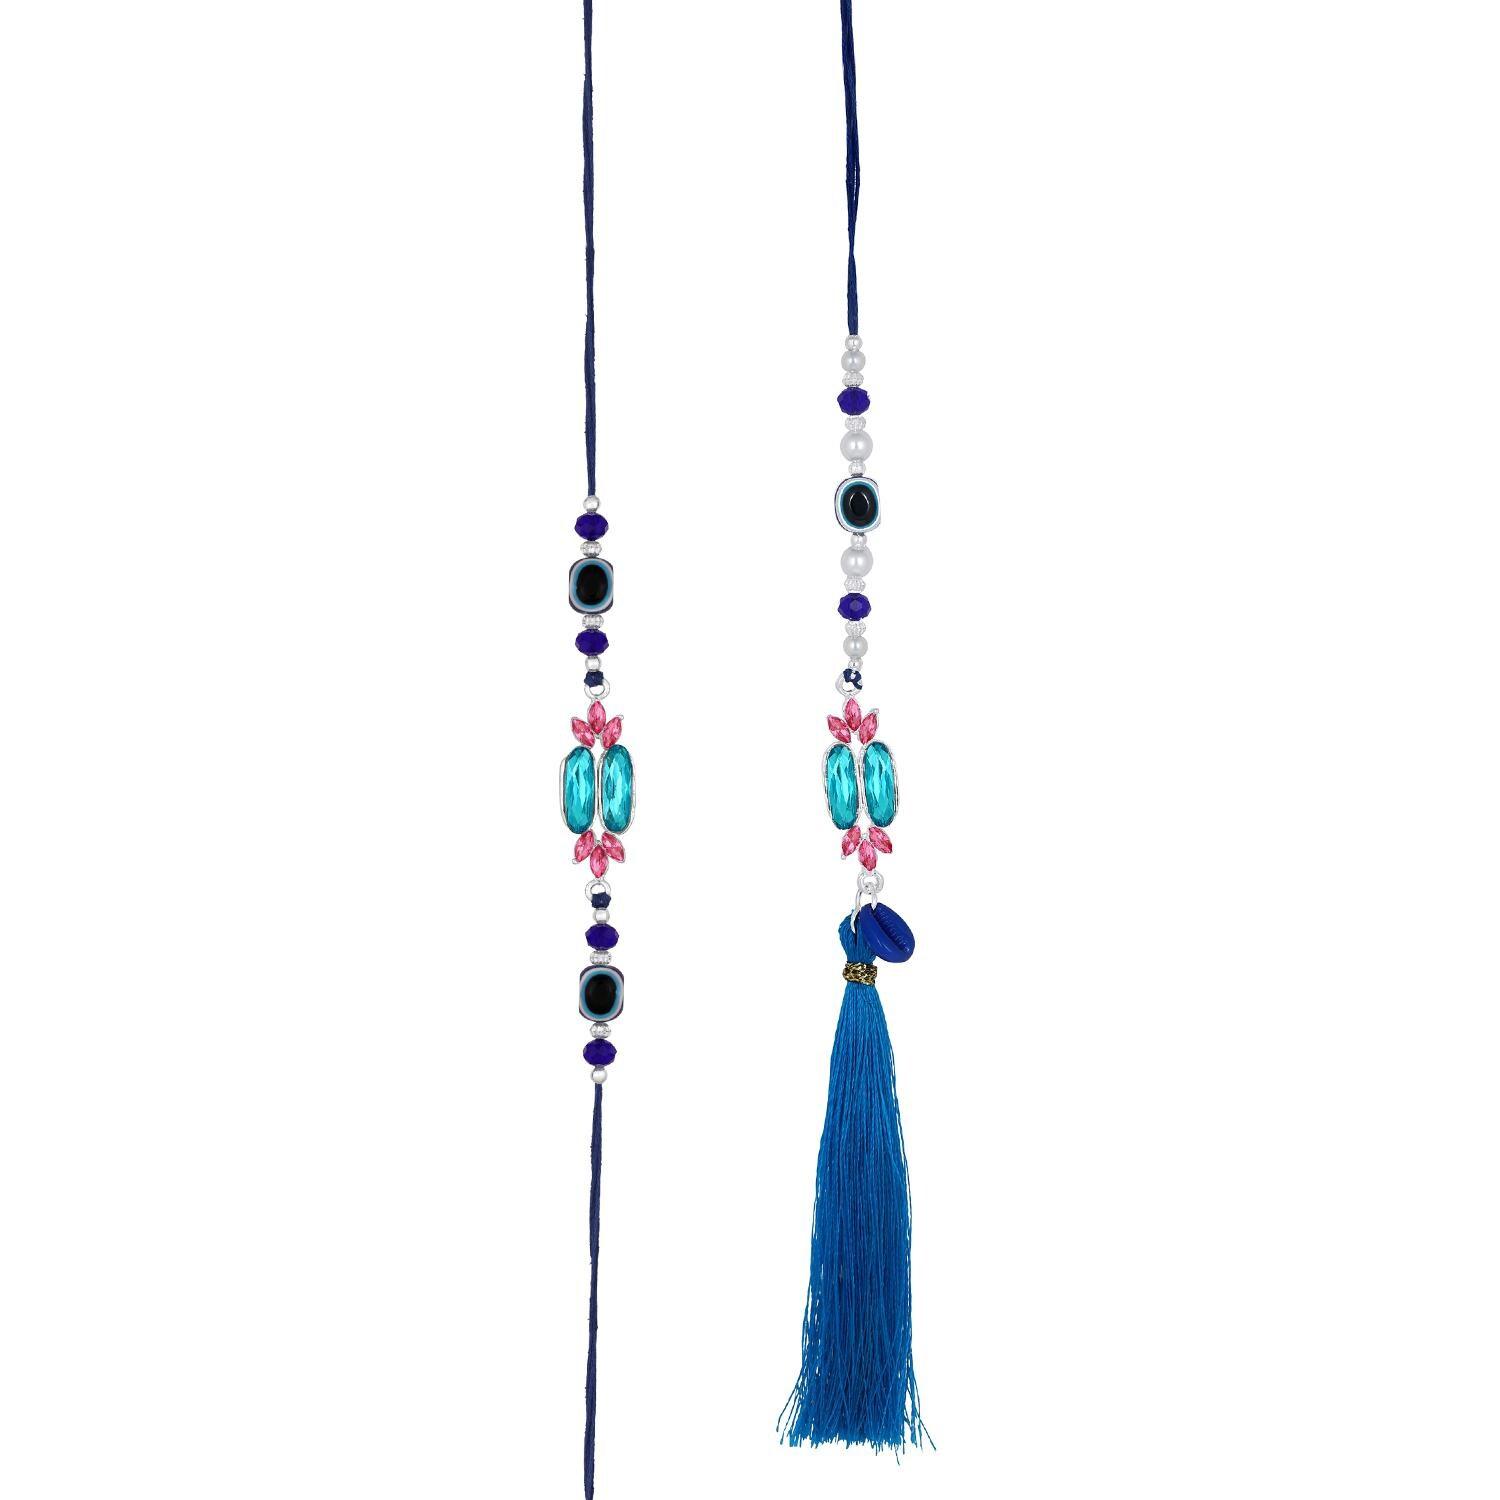
Mahi Simple and Classic Blue Crystals and Evil Eye Lumba and Brother Rakhi Set for Bhaiya and Bhabhi (RCOL1105673R)
Type: Rakhis
Brand: Mahi
Price: Rs. 309
 Celebrate Raksha Bandhan with our exquisitely crafted Rakhi, designed to strengthen the bond between siblings. This traditional Rakhi features intricate beadwork and durable thread, ensuring it stands the test of time. Handmade with care, each Rakhi is a unique and meaningful gift for your brother. Each Rakhi carries heartfelt blessings and good wishes for your brother's well-being and success. Celebrates the bond of love and protection between siblings, a cherished tradition in Indian culture.
Features: The Rakhi is adorned with vibrant colors and attractive embellishments that add a touch of elegance to the celebration.,Content in Box : 1 Couple Rakhi ( Bhai and Bhabhi Rakhi) ; Cultural Significance: This beautiful Couple Rakhi will acknowledge your love for Your Brother and Sister in Law with the promise that your bond with him will grow stronger as time goes on.,Vibrant Colors: Adding bright and playful colors to the celebration will make it stand out and make it more enjoyable.,Celebrate the bond of love and protection with our exquisite Rakhis. Share the joy of Raksha Bandhan Festival with this beautiful Rakhi, a token of love, protection and blessings.,Adjustable Size and Easy to tie: Designed to fit wrists of all sizes. It is simple and easy to tie the Rakhi securely and effortlessly.
Included: 2 Rakhis